Describe the emotion expressed in this image:  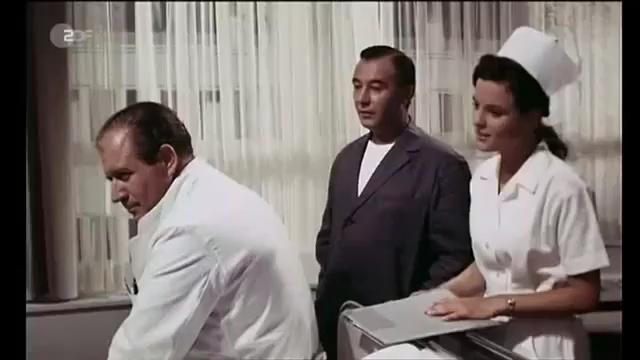
This person displays Fear, valence and arousal with low intensity.